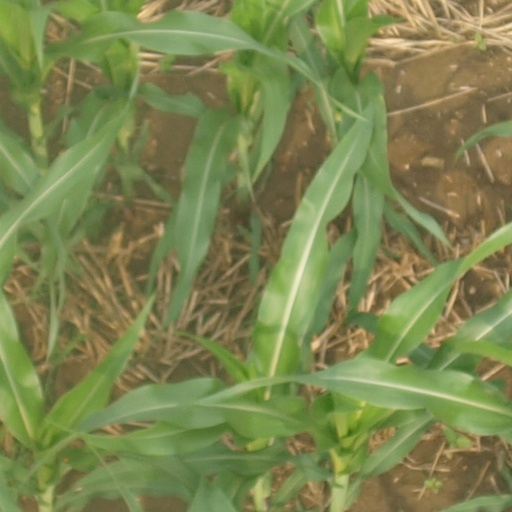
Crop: maize; corn